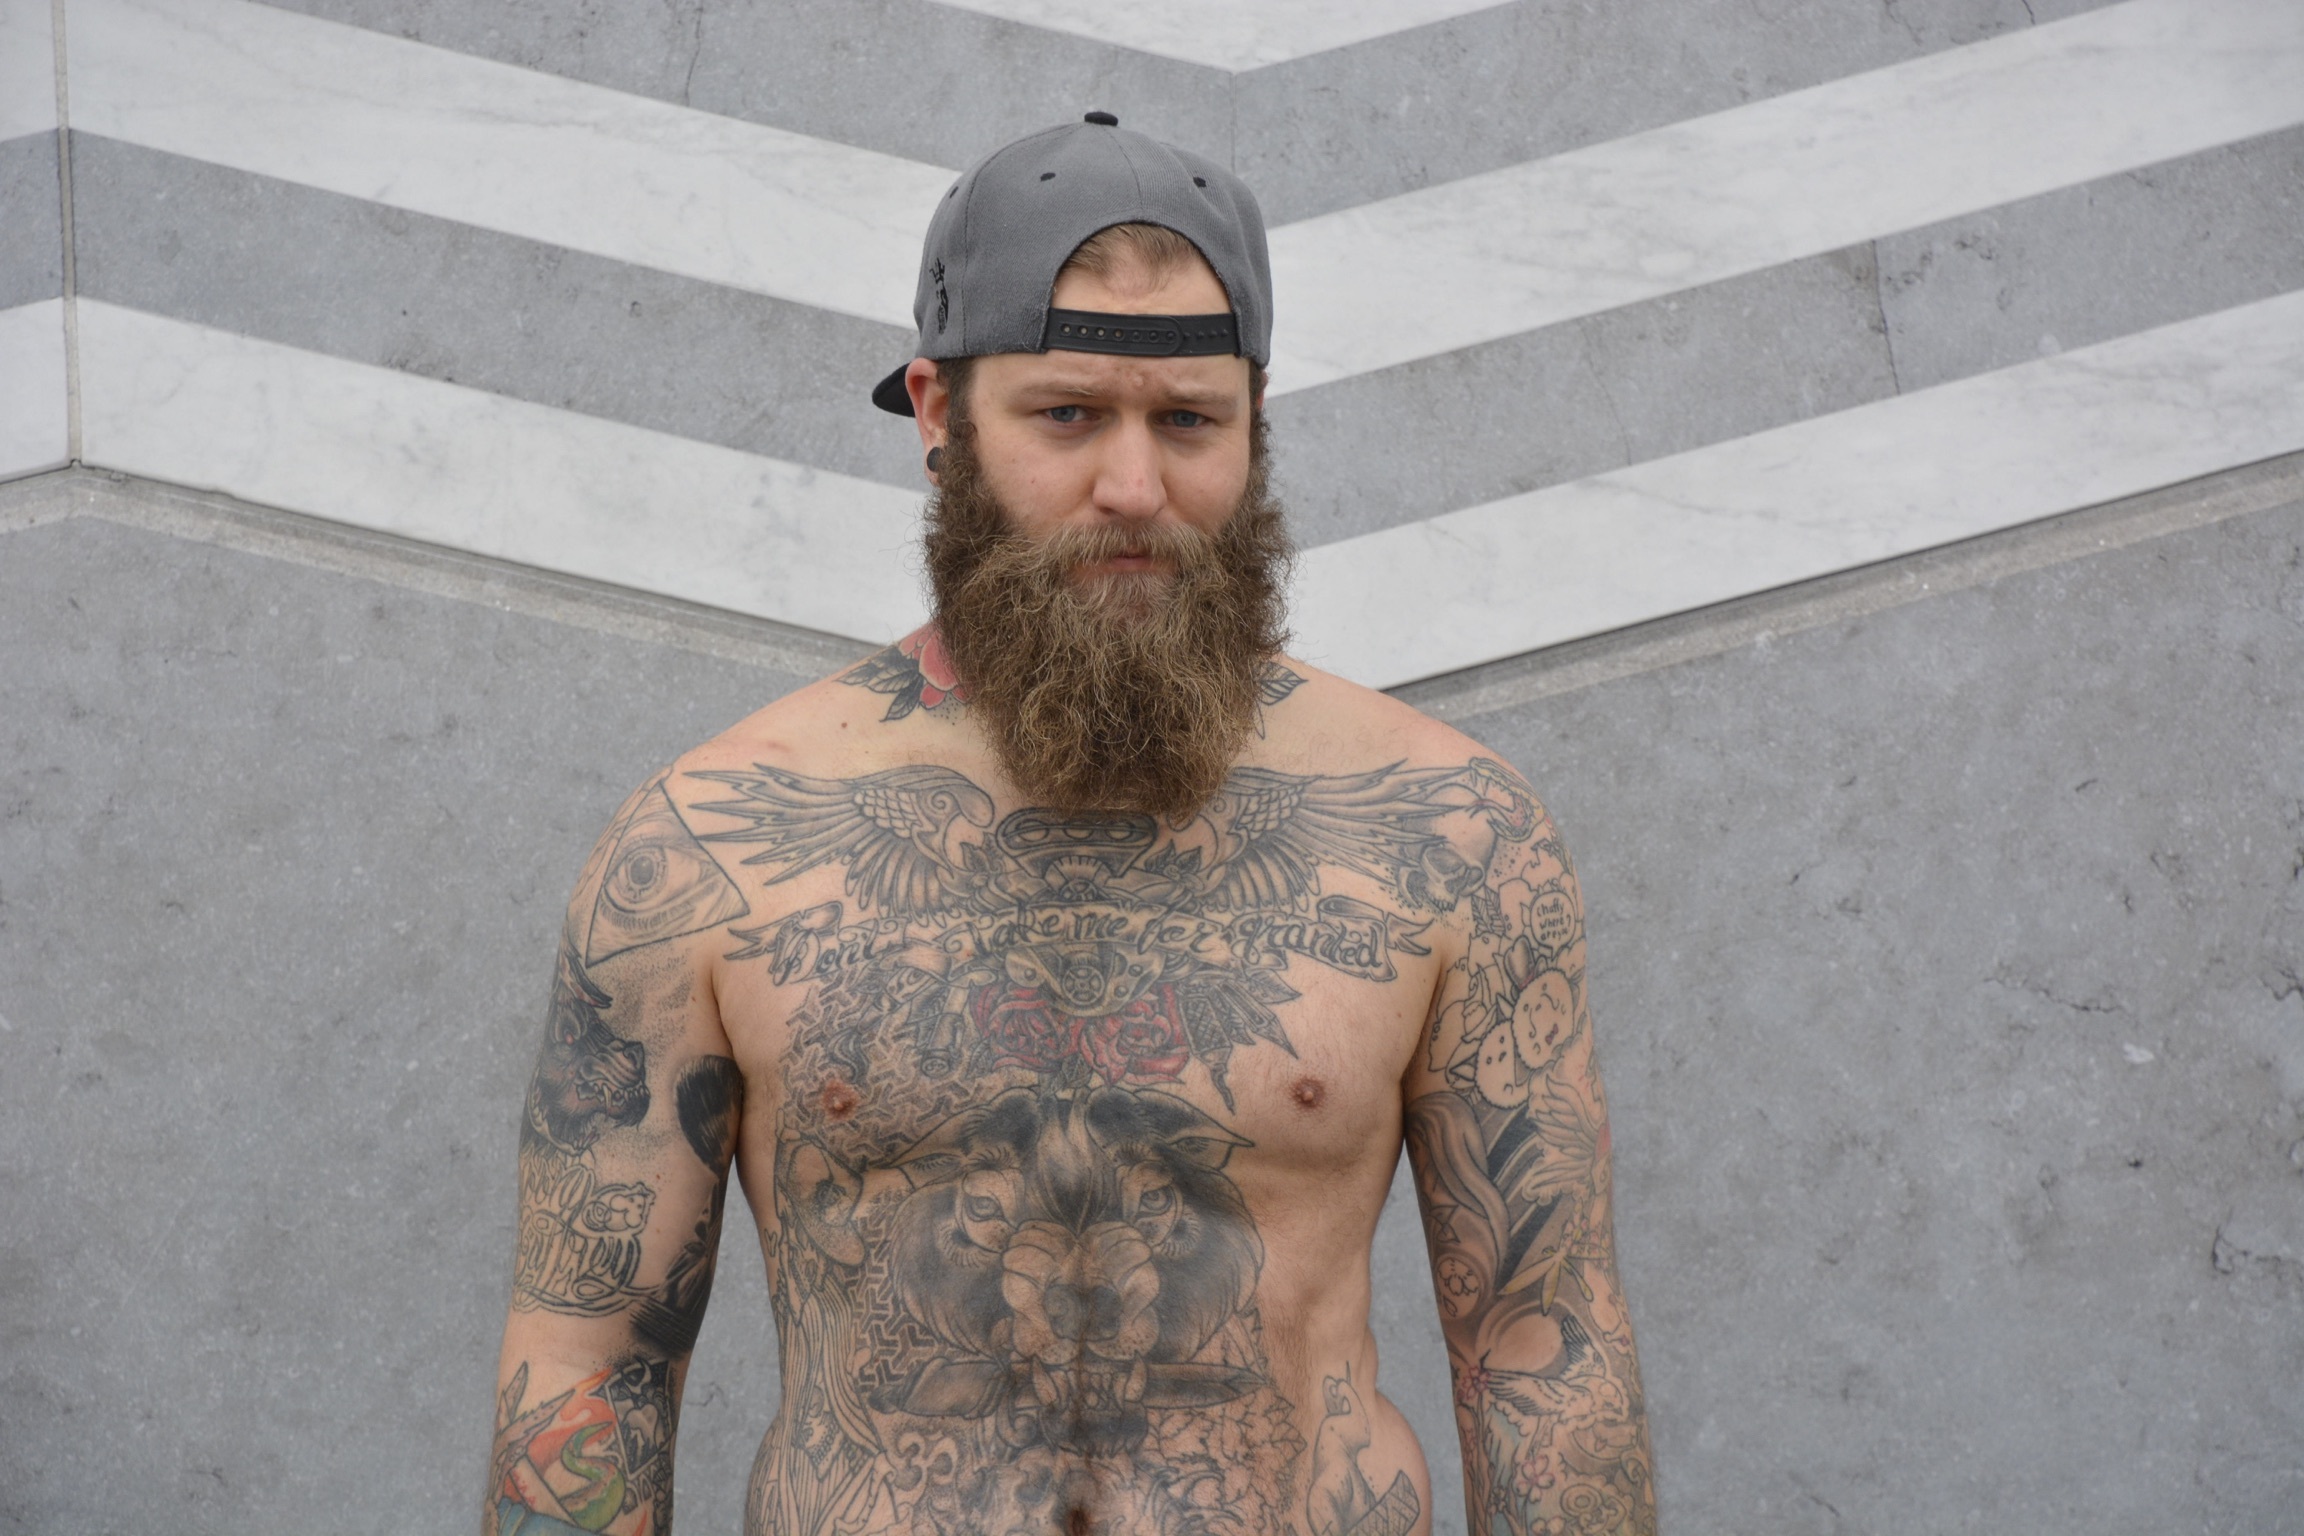
man, person, hair, male, statue, pet, tattoo, human, hairstyle, beard, temple, body, facial hair